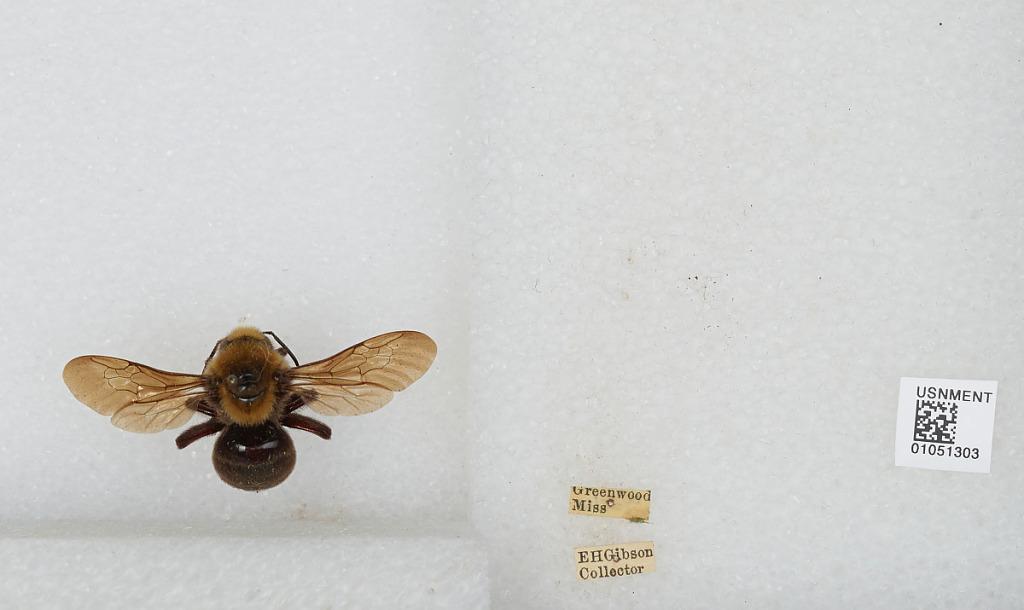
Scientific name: Bombus sp.
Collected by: E. Gibson
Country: United States
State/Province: Mississippi
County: Leflore
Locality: Greenwood
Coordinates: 33.5186, -90.1839